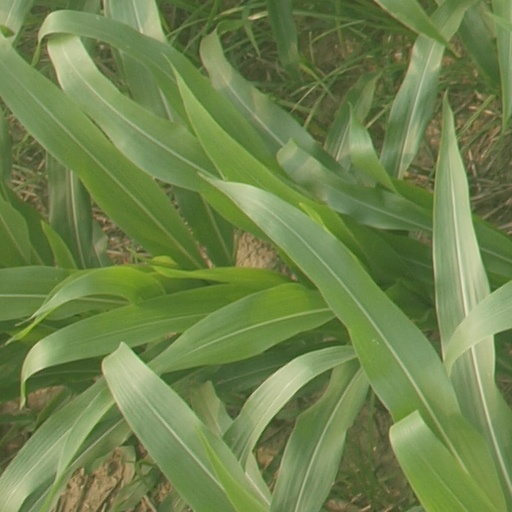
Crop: maize; corn